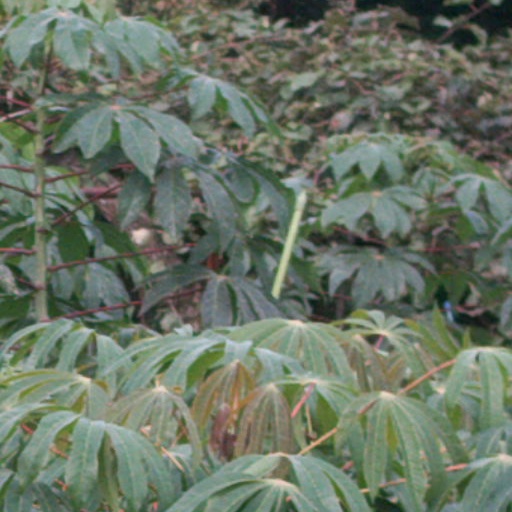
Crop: cassava